Pottankad

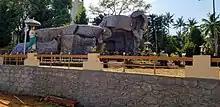
Statue in front of St. Sebastian's Church

The seasons themselves include spring, which starts around February and ends around early March. The summer season starts in March and ends in May. From here, the monsoon season starts (from June) and ends around August. There is a fall season, from September to October, although it is not very noticeable relative to the other seasons. The last season observed is winter, which goes generally from November to the start of February.